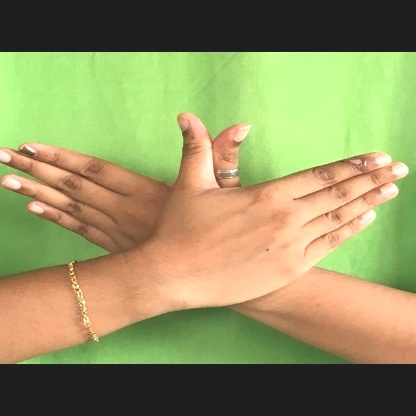
Mudra: Garuda